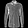
Label: Shirt